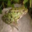
Label: frog